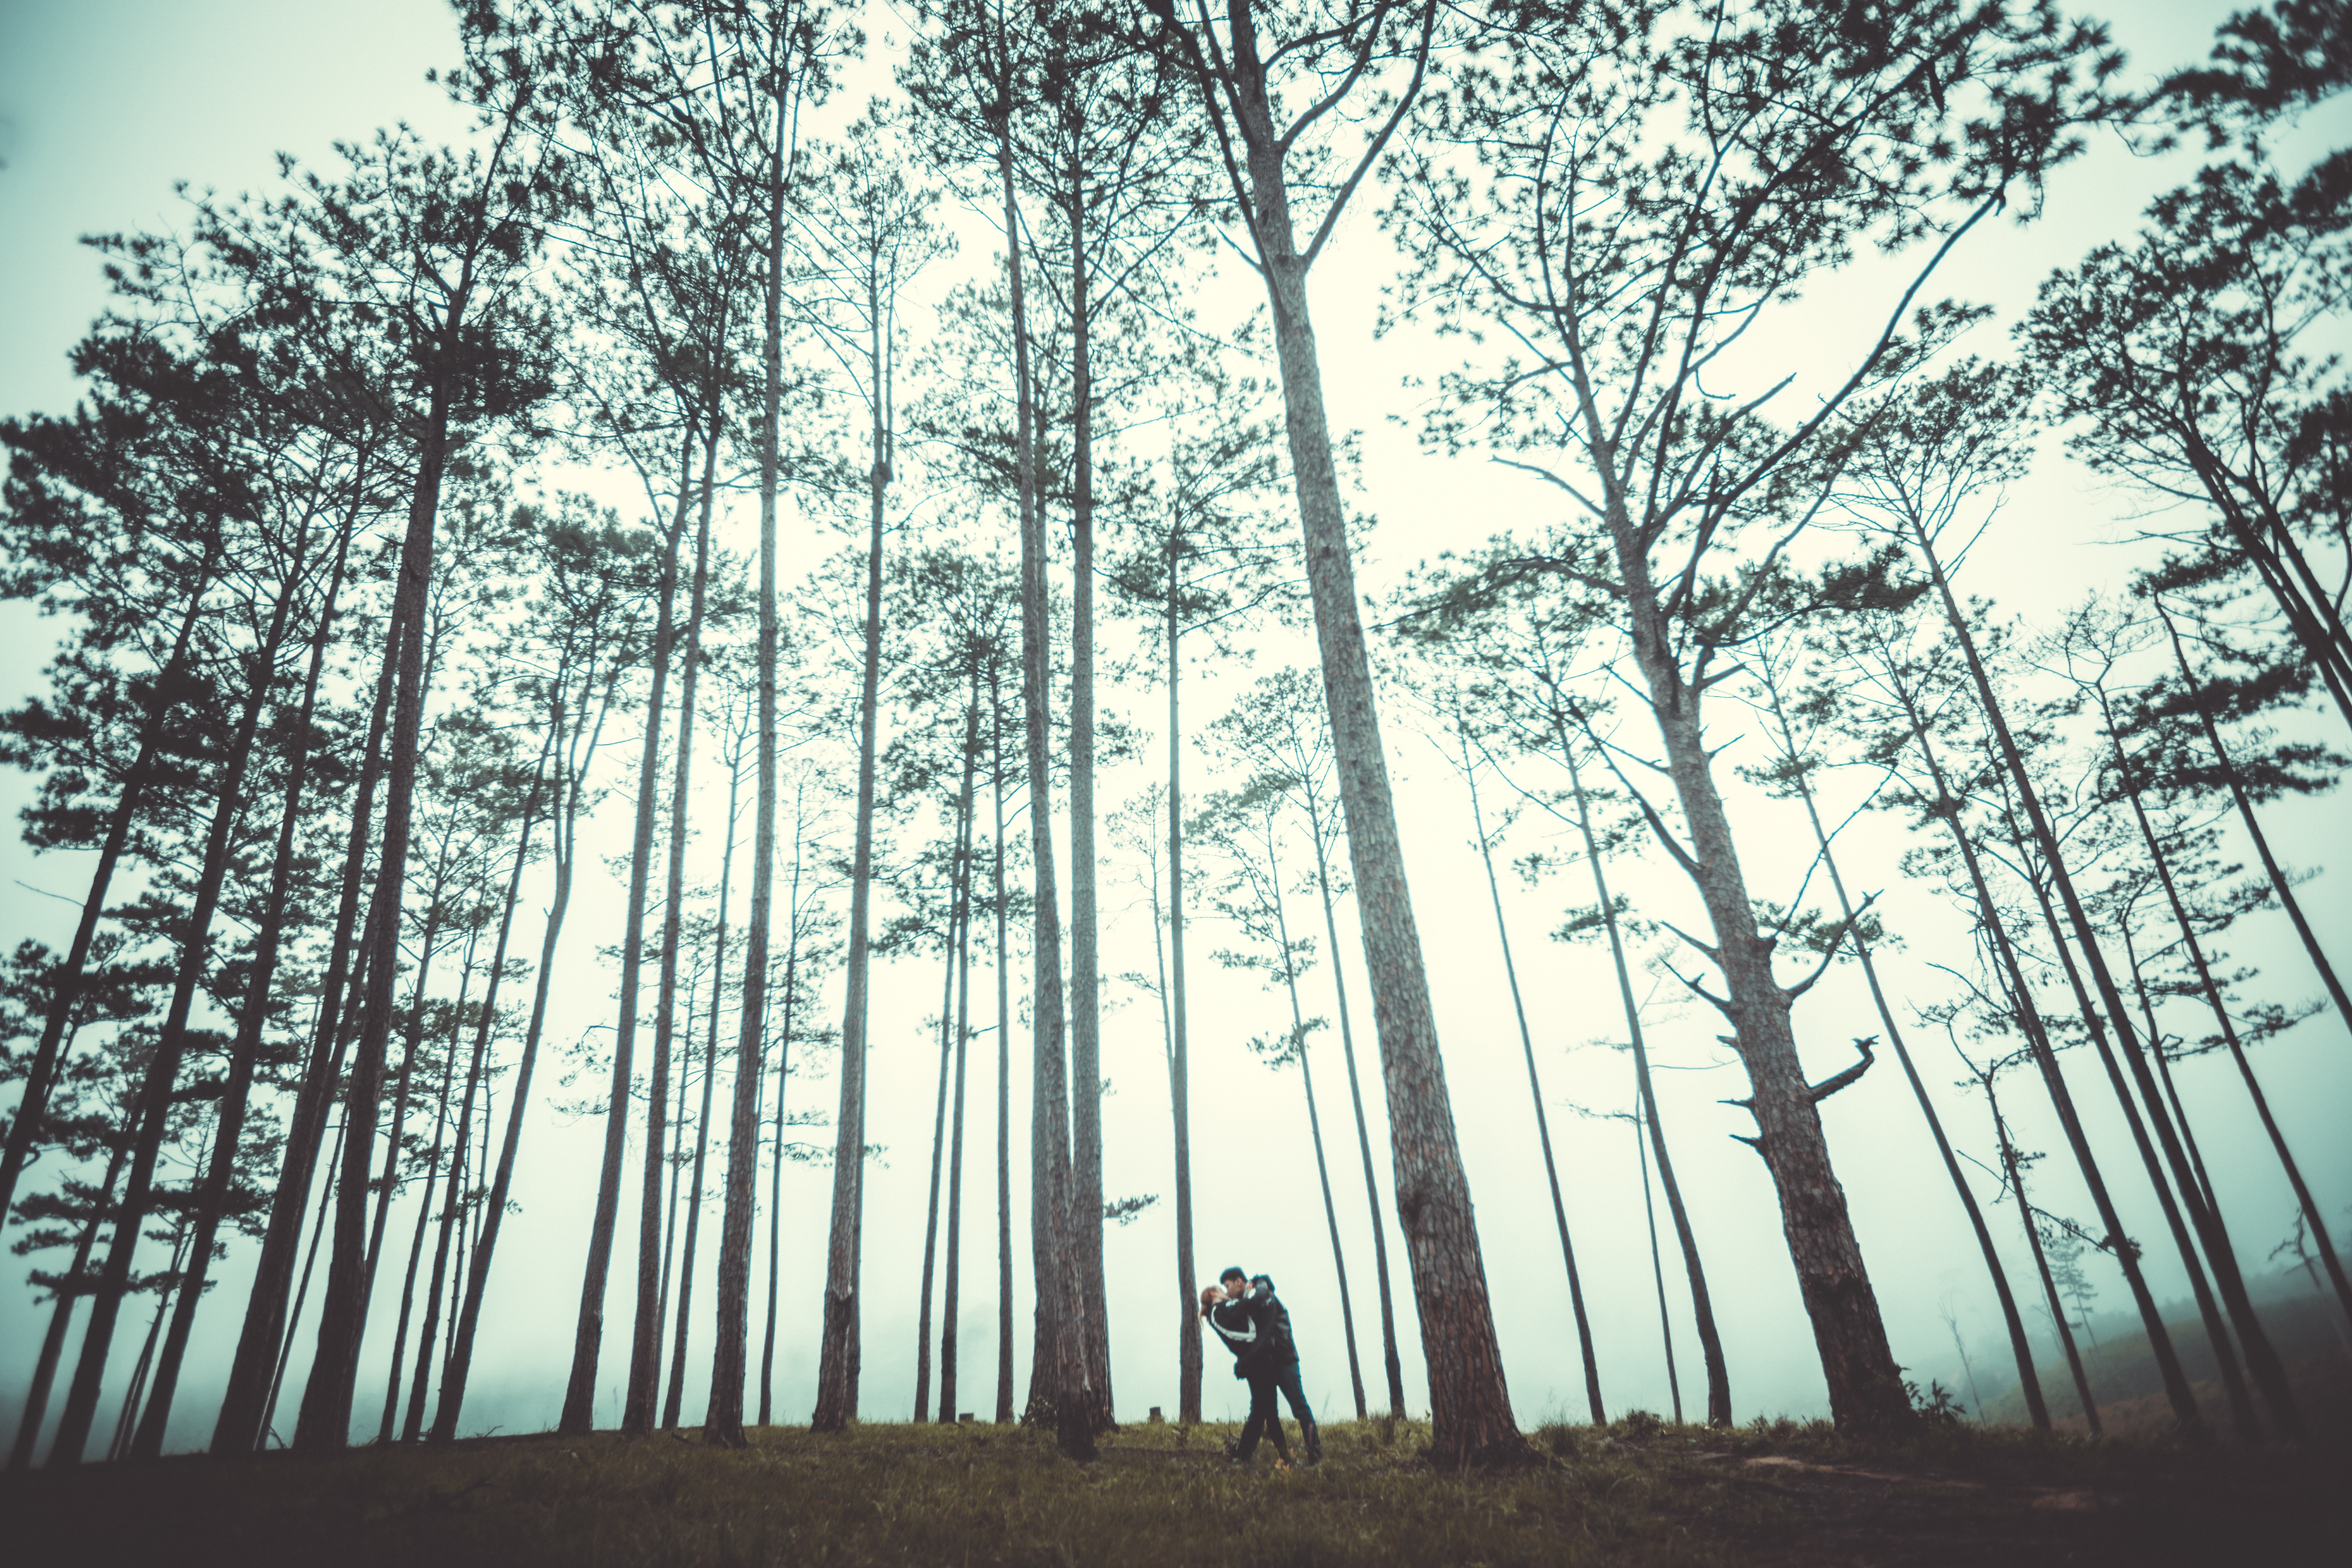
tree, nature, forest, branch, plant, mist, sunlight, morning, habitat, ecosystem, natural environment, atmospheric phenomenon, woody plant